Inland dune

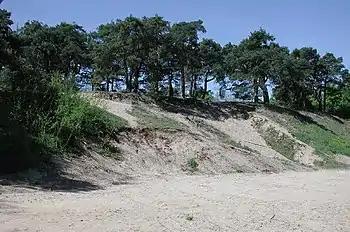
Sandhausen inland dunes on the Upper Rhine Plain

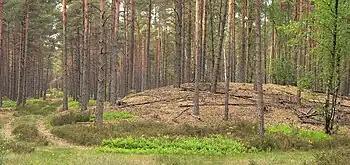
Inland dunes beneath pine forest in the Urstromtal of the Aller near Winsen (Aller)

Inland dunes are eolian sand dunes that are found inland, away from coastal regions.